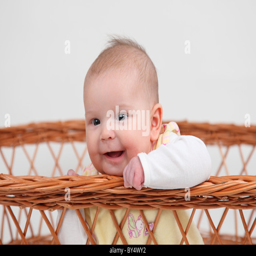
little baby girl sitting in a basket